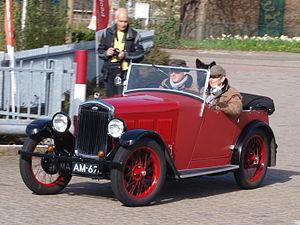
La Wolseley Hornet est une automobile légère six cylindres de douze chevaux fiscaux commercialisée en berline, coupé et randonneuse ouverte deux places ainsi que les habituels châssis roulants pour carrosserie sur mesure. Produit par l'ancien constructeur anglais Wolseley Motors Limited entre 1930 et 1936, la Hornet fut dévoilée au public à la fin du mois d'avril 1930. Wolseley avait été acheté aux curateurs par William Morris en 1927.